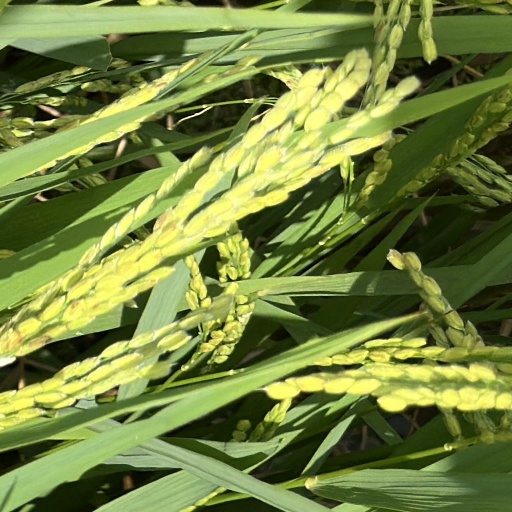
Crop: rice